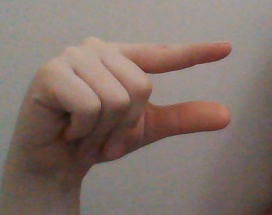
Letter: dal